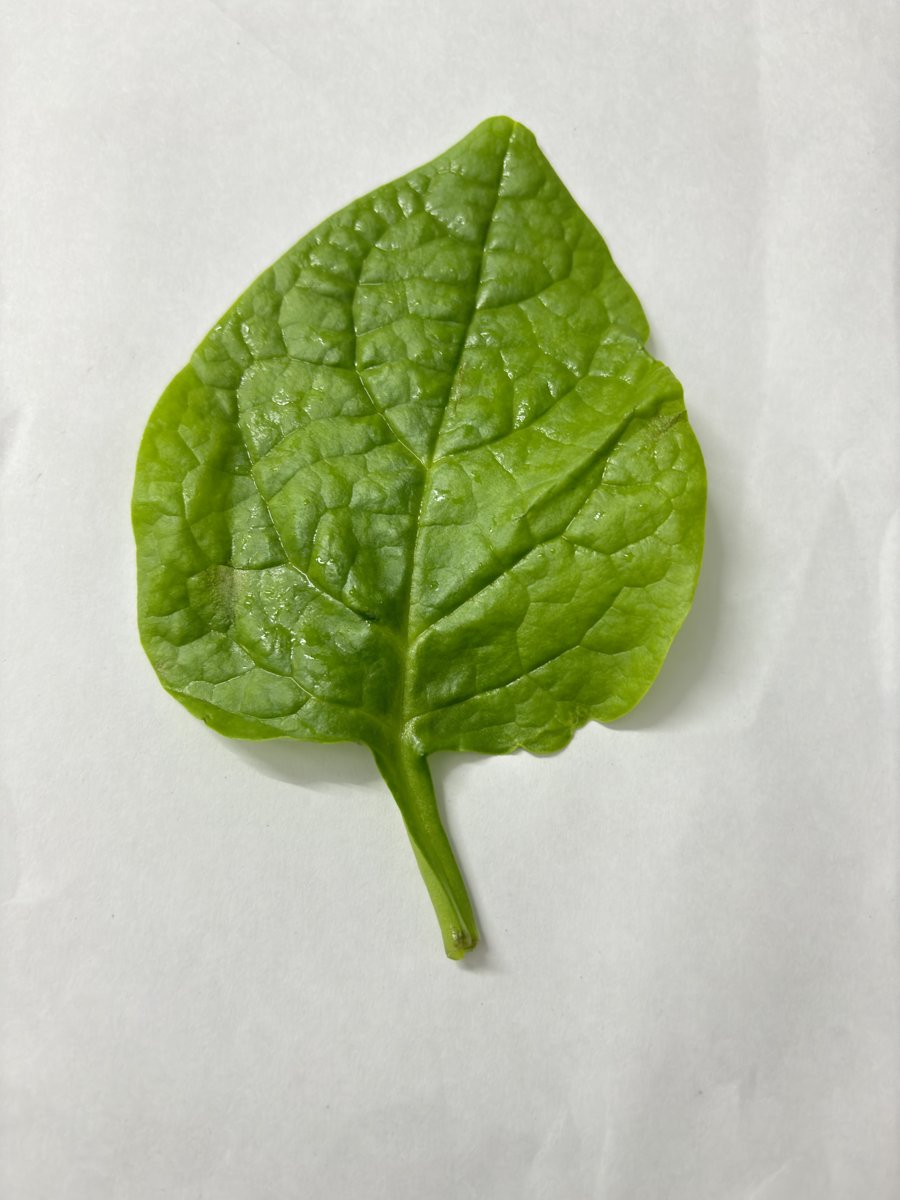
Label: Healthy-Leaf